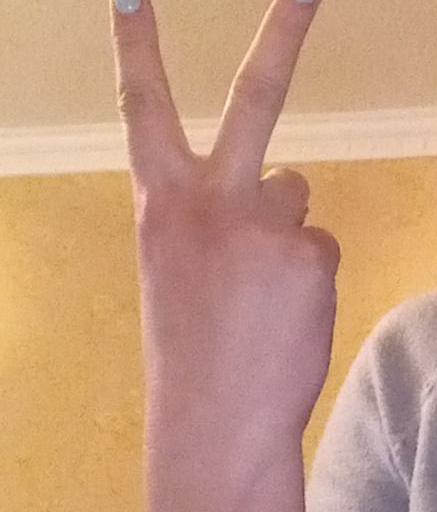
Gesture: peace_inverted